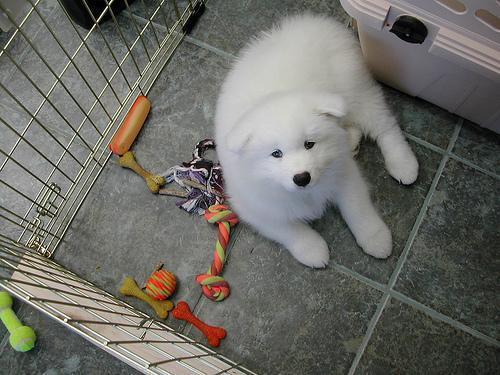
Samoyed